Conchita and the Engineer

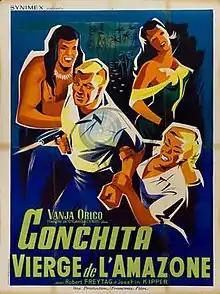

Conchita and the Engineer, a.k.a. Macumba, is a 1954 Brazilian-German adventure film directed by Franz Eichhorn and Hans Hinrich and starring Paul Hartmann, Vanja Orico and Robert Freitag. It was based on a novel by . It was shot at the Babelsberg Studios in Potsdam near Berlin and on location in Brazil. The film's Brazilian title (see poster at right) translates as "Conchita, Virgin of the Amazon".